List of Brisbane Roar FC records and statistics

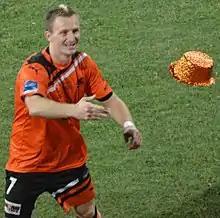
Besart Berisha became Brisbane Roar's record goalscorer in October 2012.

Brisbane Roar Football Club is an Australian professional association football club based in Milton, Brisbane. The club was formed in 2005 as Queensland Roar before breaking off from the Queensland Lions in 2005. Brisbane Roar became the first Queensland member admitted into the A-League Men in 2005.